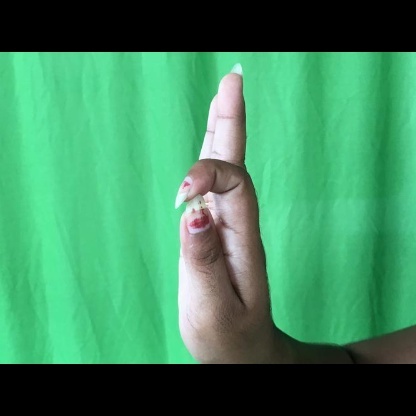
Mudra: Aralam